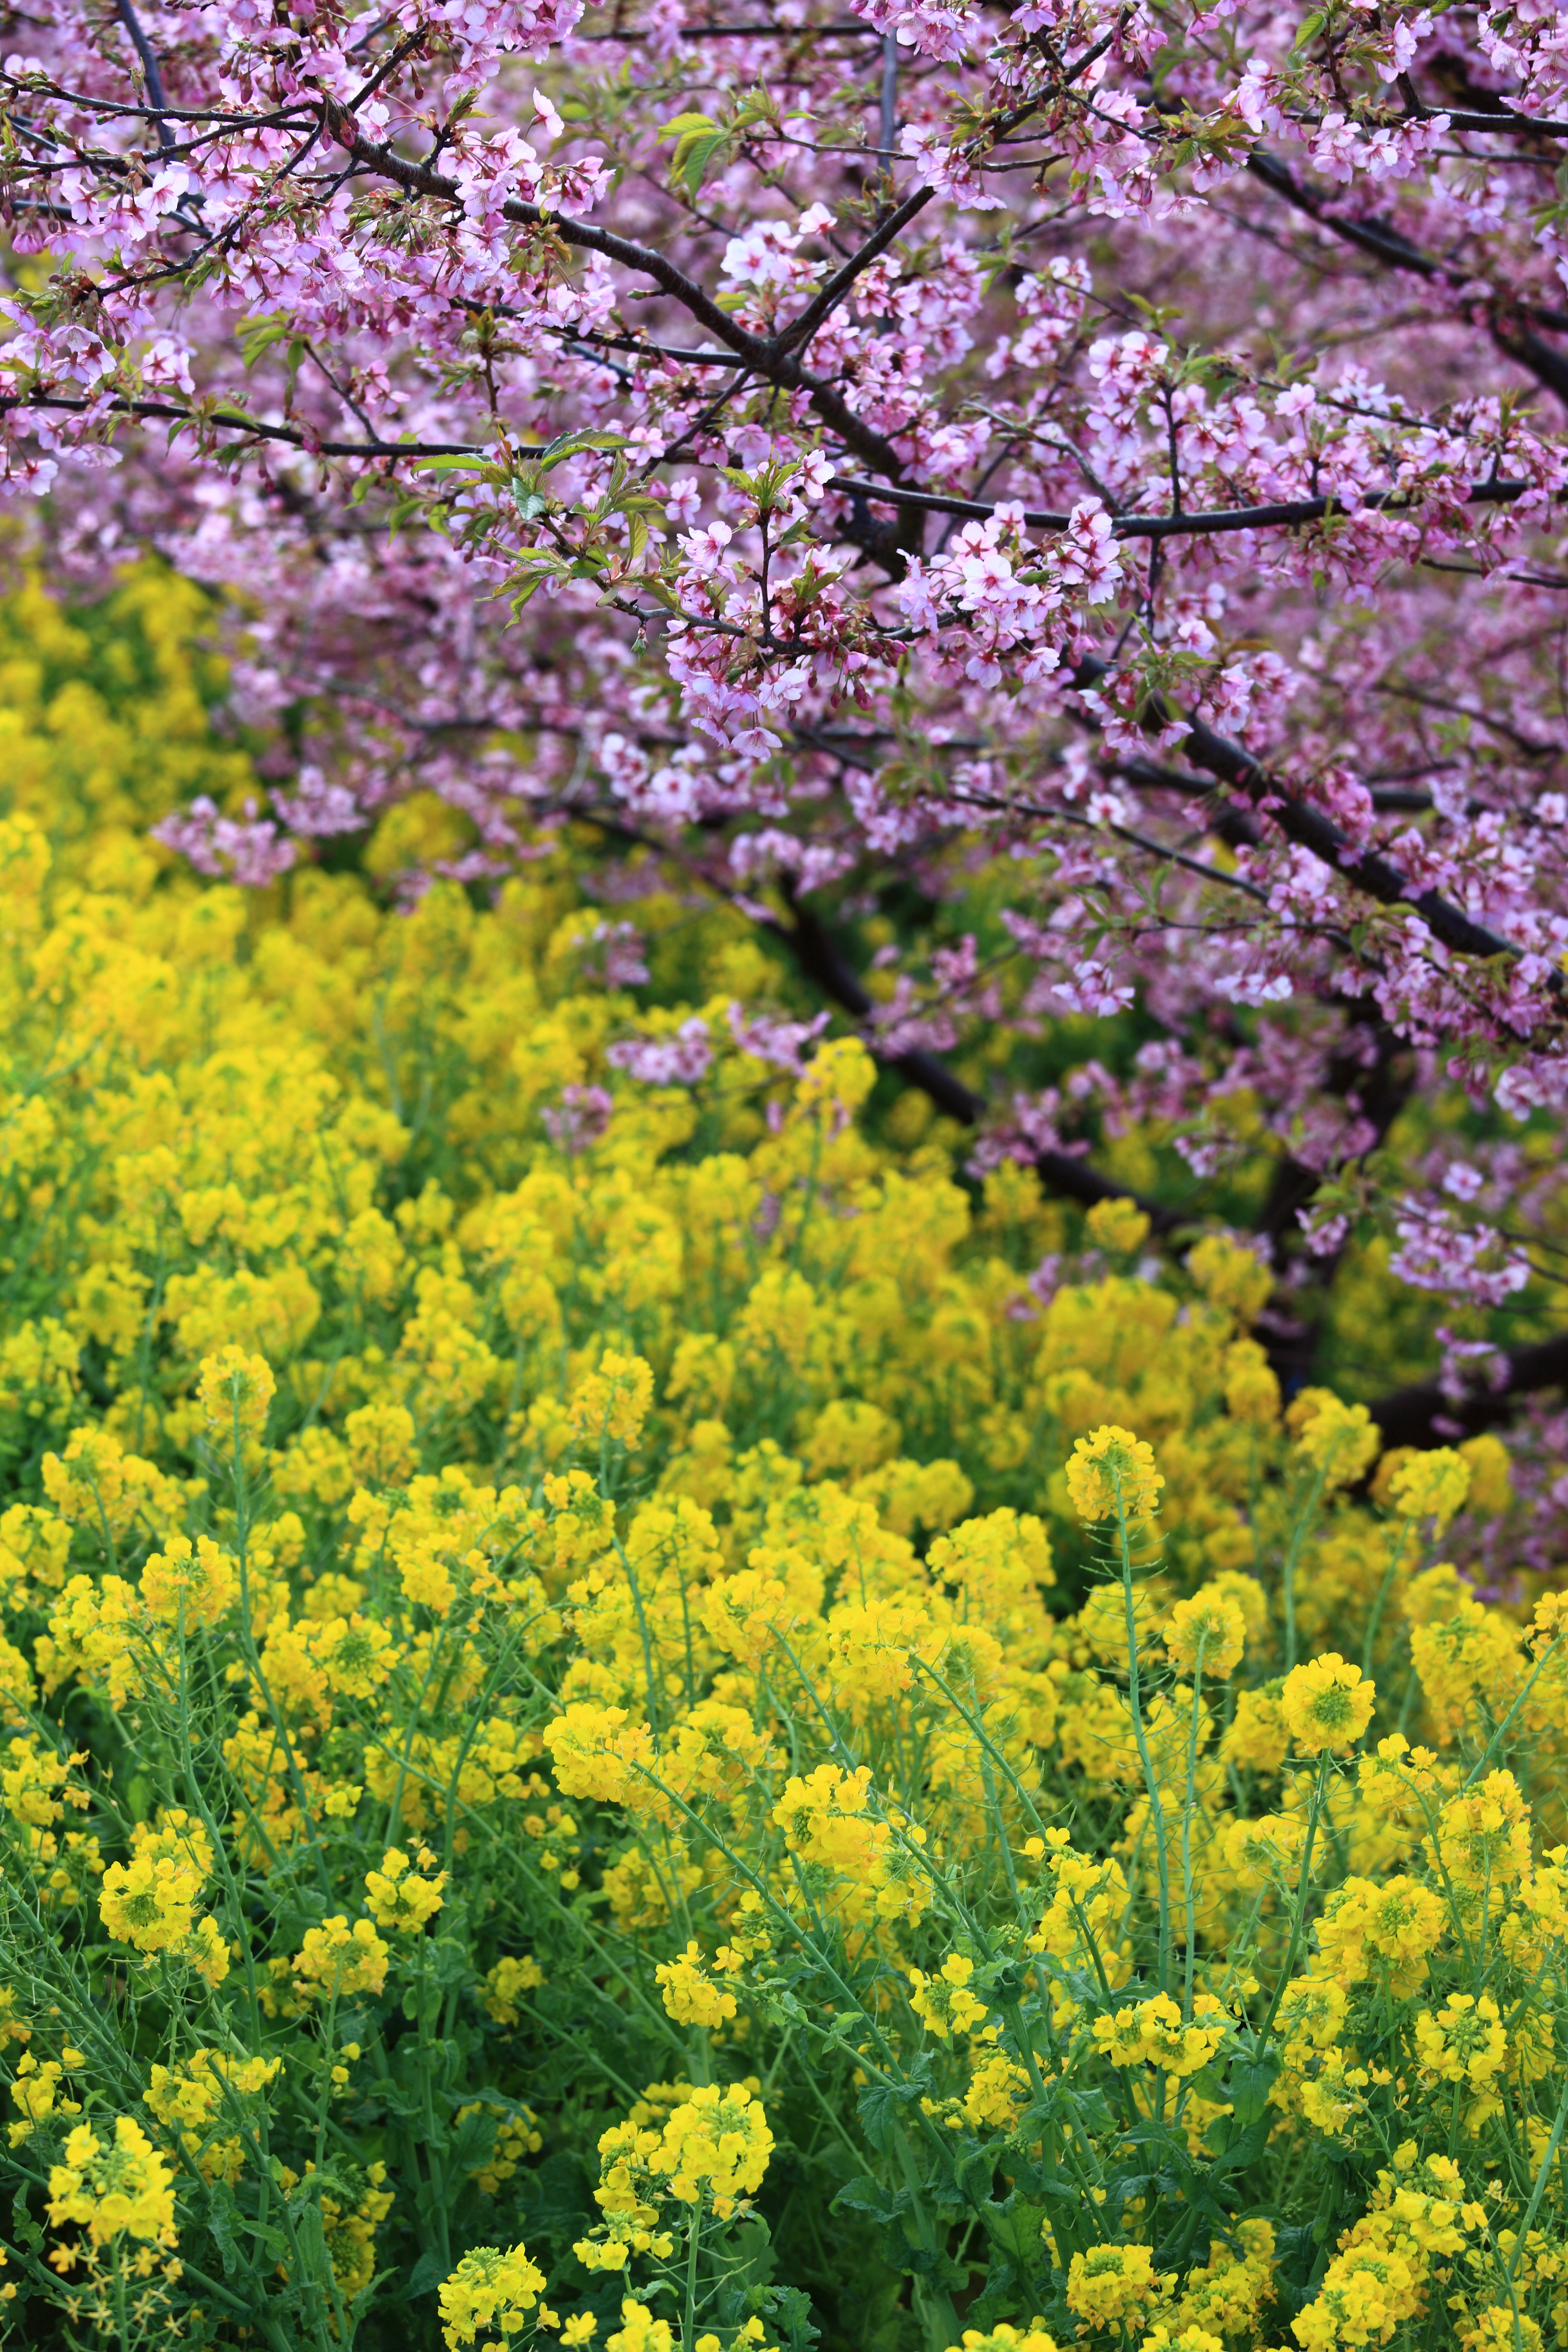
blossom, plant, meadow, flower, wild, high, produce, botany, flora, wildflower, shrub, 5d, sakura, hires, markii, cherry, brassica, hi, res, resolution, turnip, rapa, nippooleifera, flowering plant, land plant